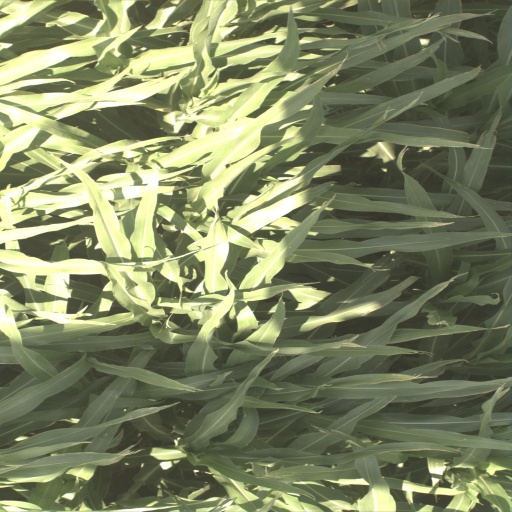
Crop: sorghum